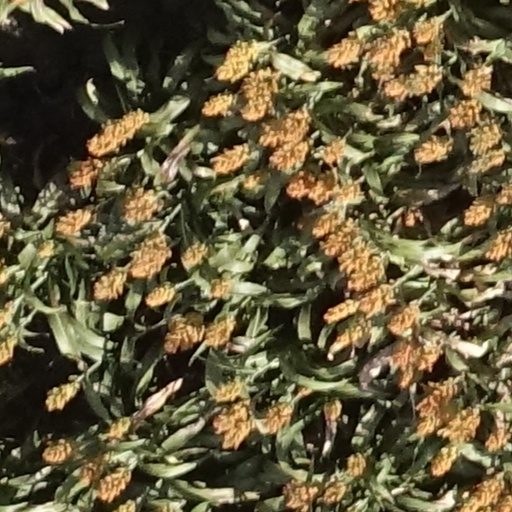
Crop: sorghum